Wynns Mill, Georgia

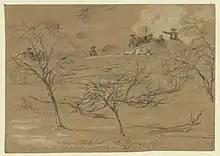
Civil War Confederate battery at Wynns Mill, drawn 1862

The community was named after J.A. C. Wynn, proprietor of a local gristmill and sawmill. A post office called Wynn's Mill was established in 1877, and remained in operation until 1895.